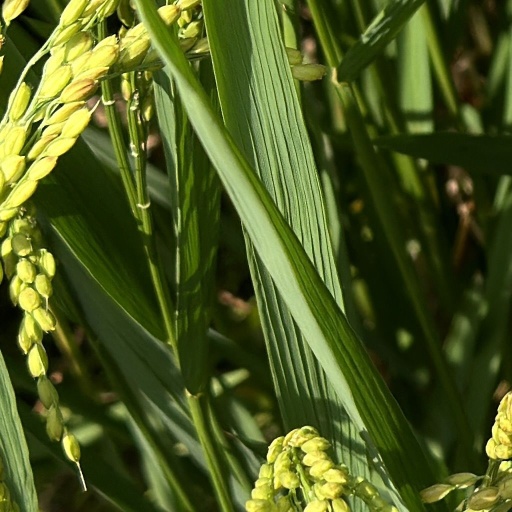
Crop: rice